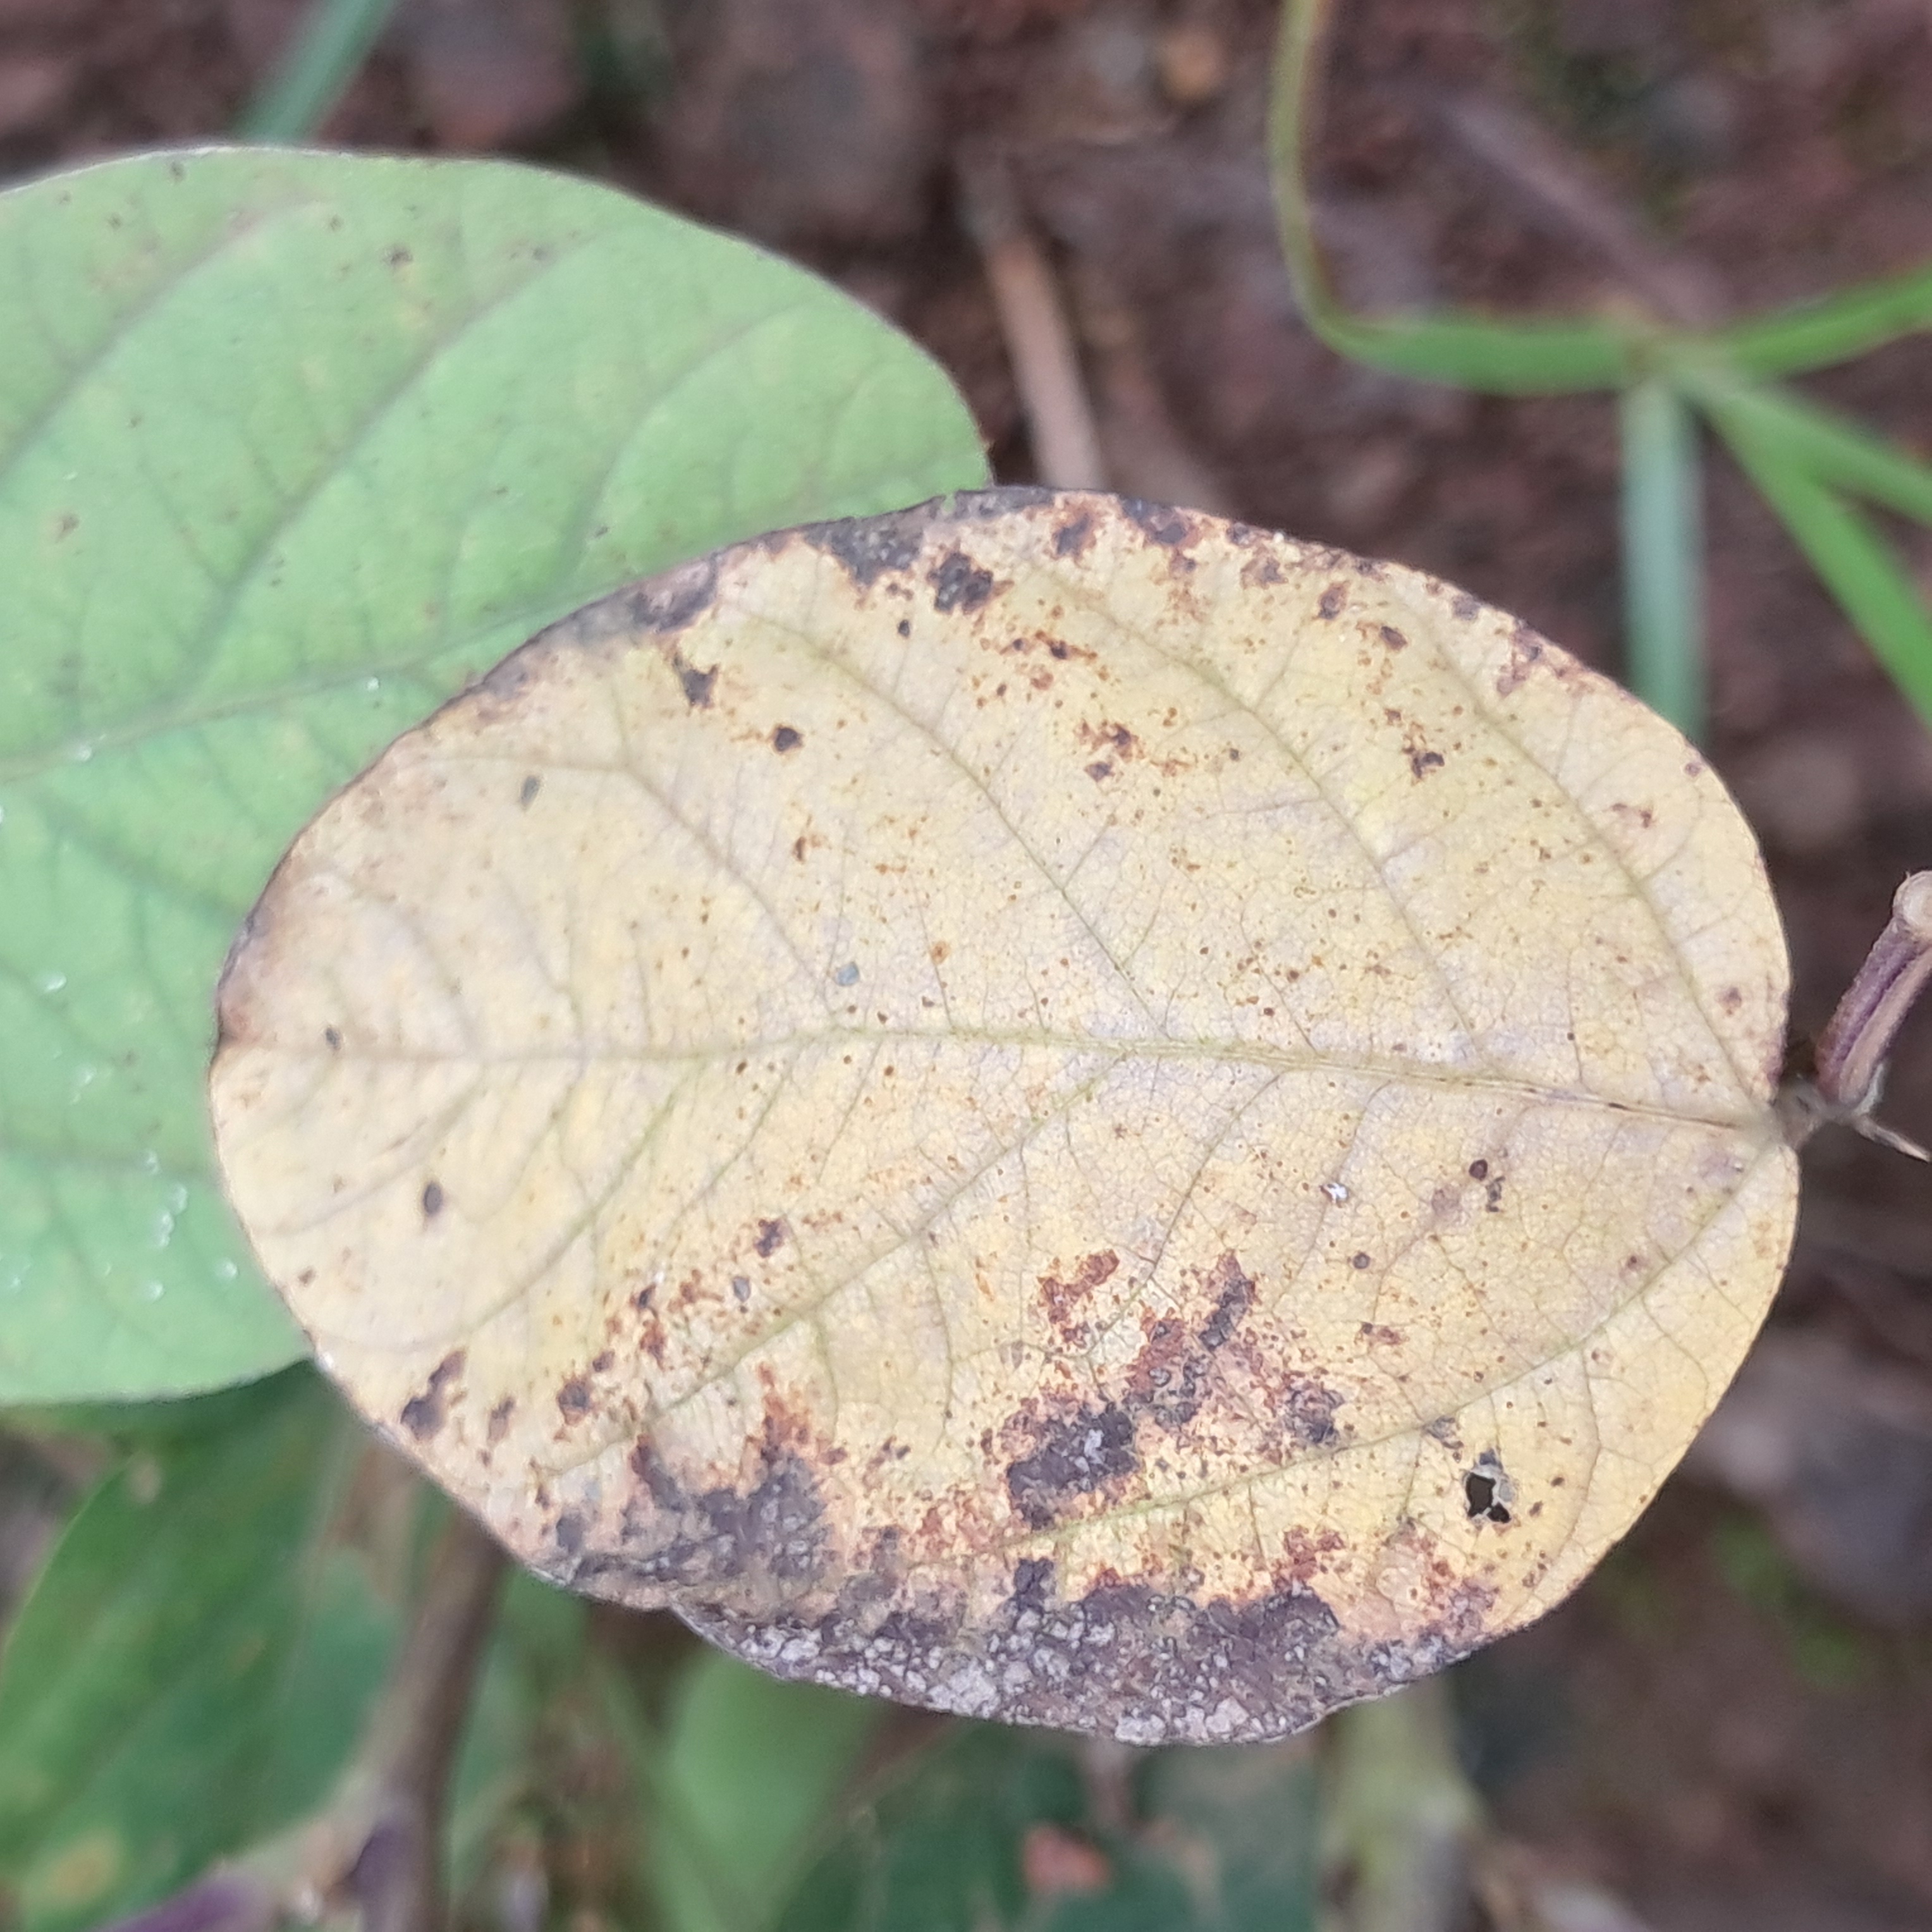
Label: Rust